Iggy Pop

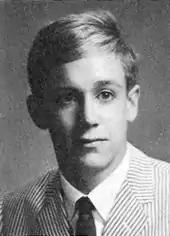
Osterberg as a high school senior, 1965

James Newell Osterberg was born in Muskegon, Michigan, on April 21, 1947, the son of Louella ("née" Christensen; 1917–1996) and James Newell Osterberg (1921–2007), an English teacher and baseball coach at Fordson High School in Dearborn, Michigan. He is of English, German, and Irish descent on his father's side, and Danish and Norwegian ancestry on his mother's side. His father was adopted by a Swedish-American nurse surnamed Osterberg. The family lived in a trailer park in Ypsilanti, Michigan. Ron Asheton later described him as having been a conventional teenager: "He hung out with the popular kids that wore chinos, cashmere sweaters, and penny loafers. Iggy didn't smoke cigarettes, didn't get high, didn't drink."